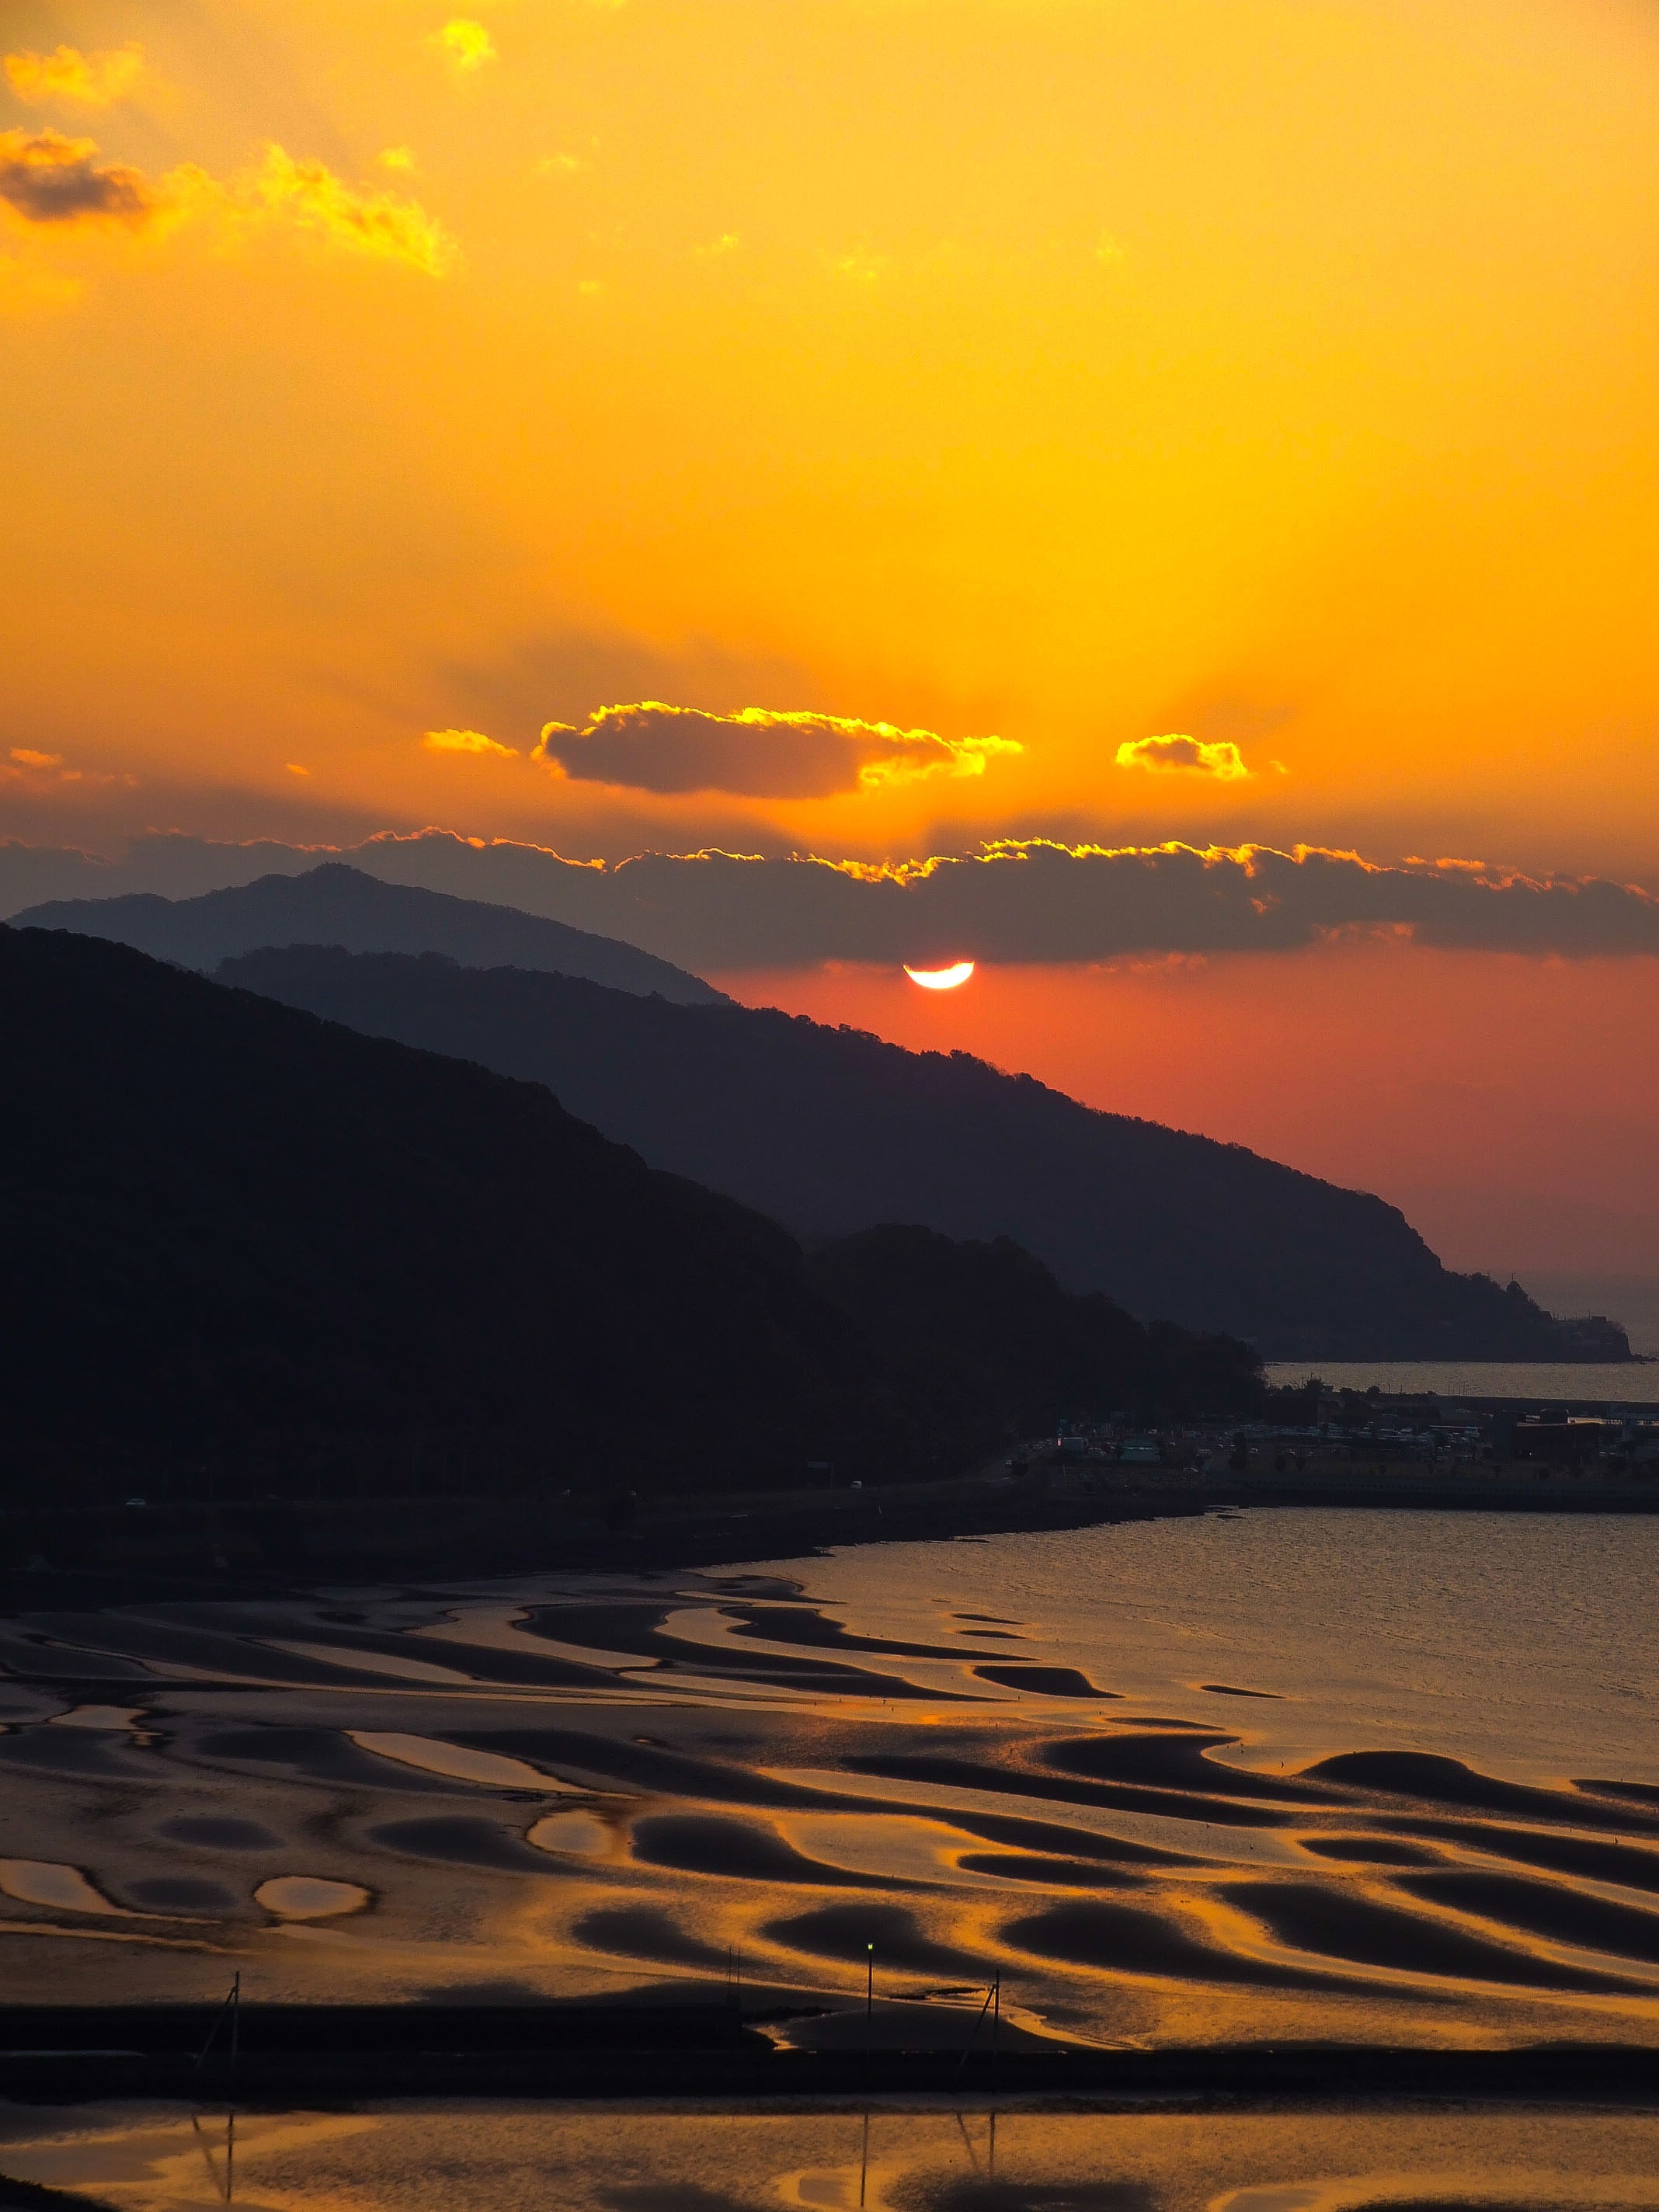
beach, sea, coast, sand, ocean, horizon, cloud, sun, sunrise, sunset, sunlight, morning, dawn, dusk, evening, reflection, japan, kumamoto, loch, afterglow, tideland, portable shrine came coast